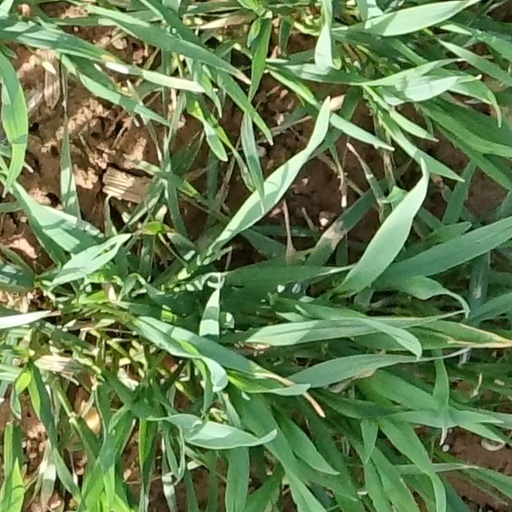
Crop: wheat